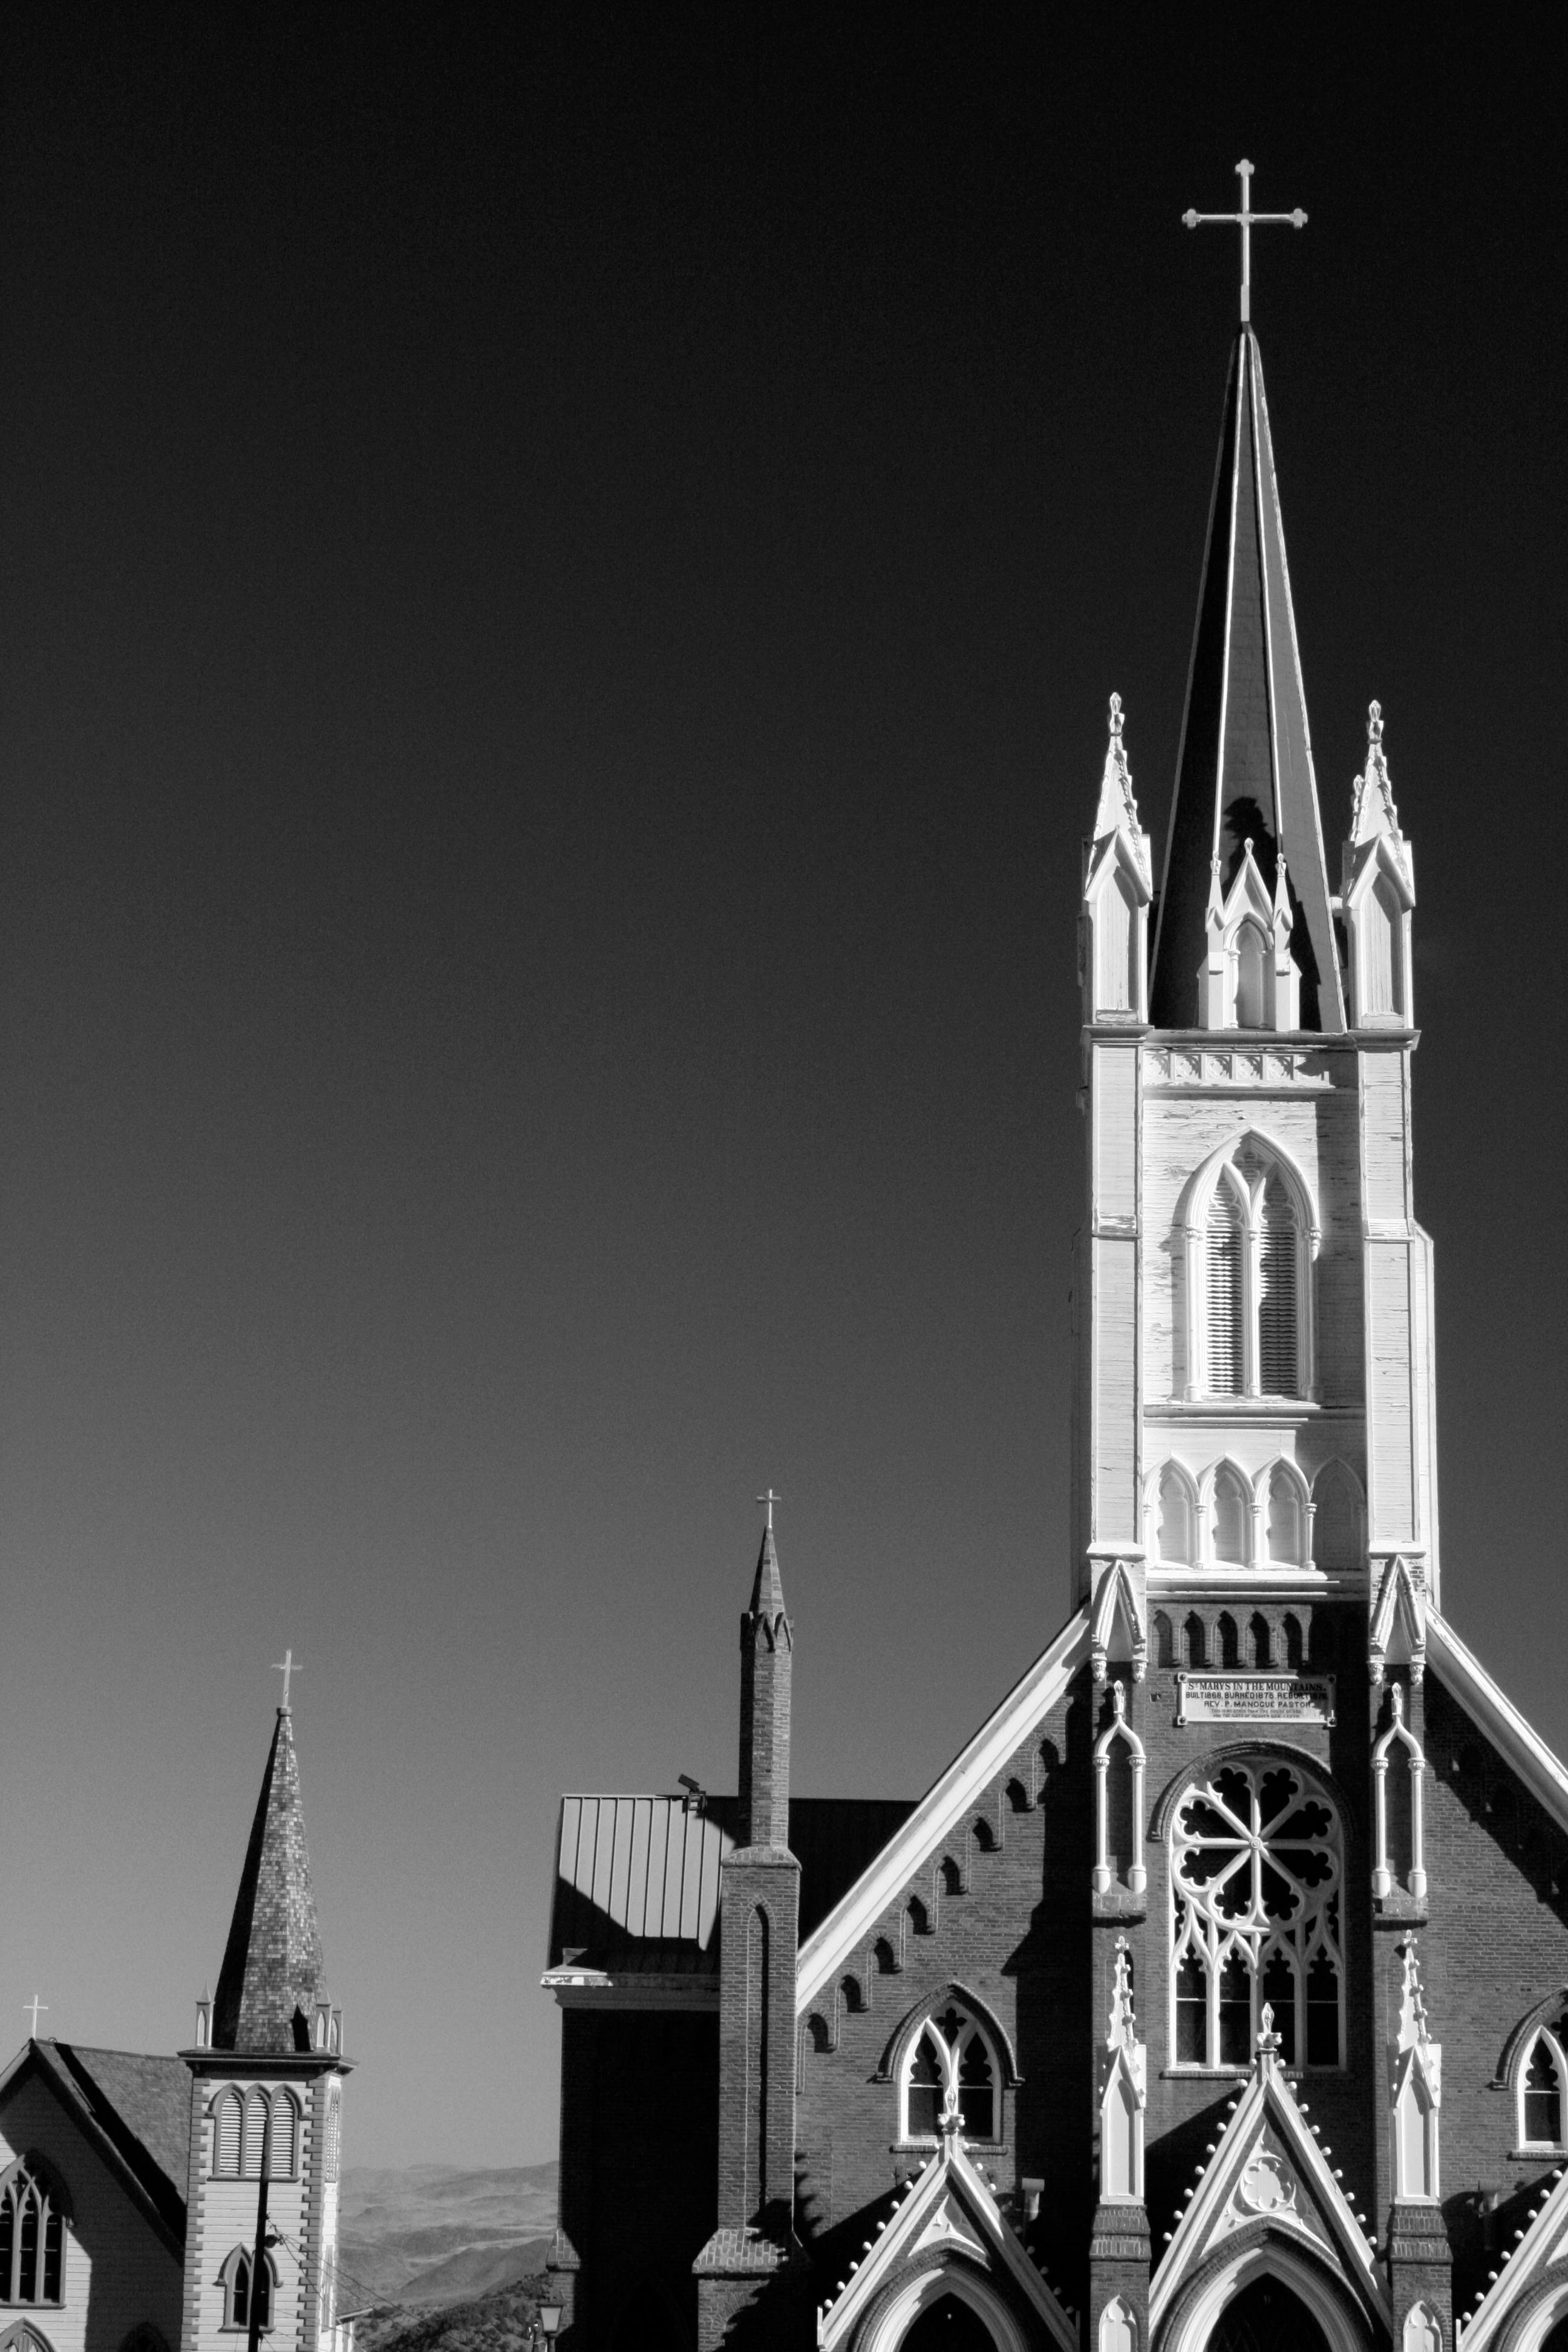
black and white, architecture, white, night, antique, building, old, monument, cityscape, tower, religion, landmark, church, cathedral, historic, black, monochrome, christian, place of worship, spire, faith, steeple, christianity, nevada, virginia city, monochrome photography